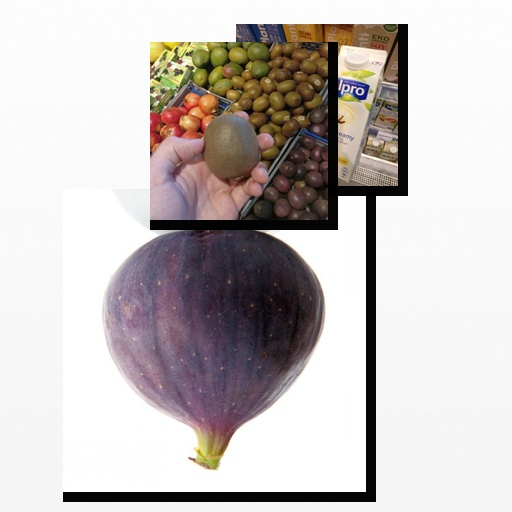
Food items: kiwi, fig, vanilla_soy_yogurt